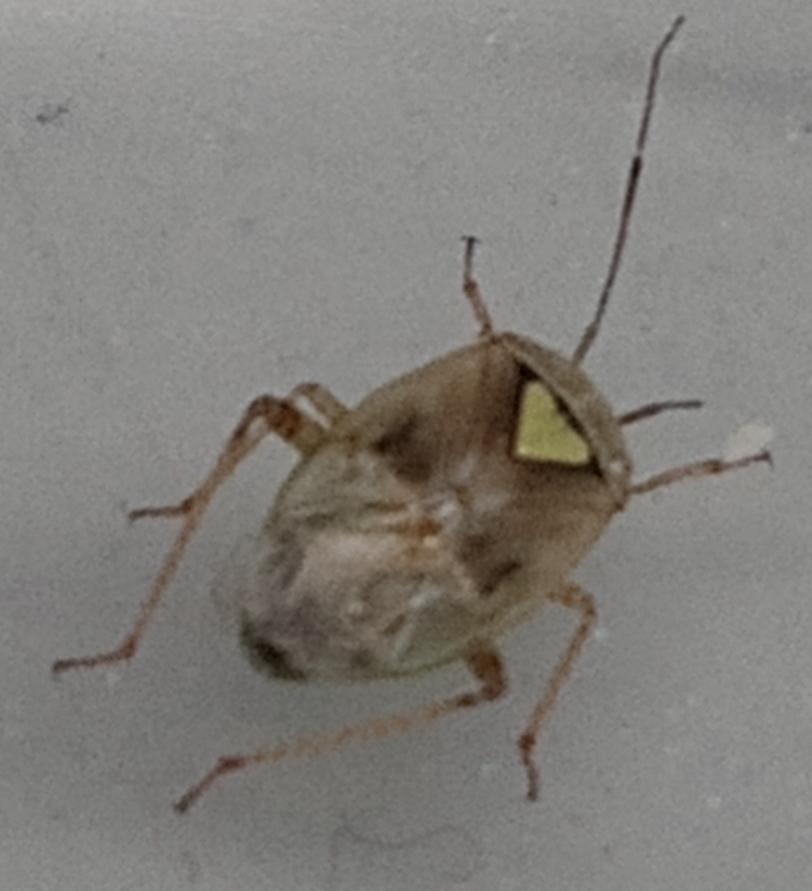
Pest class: lygus_bug